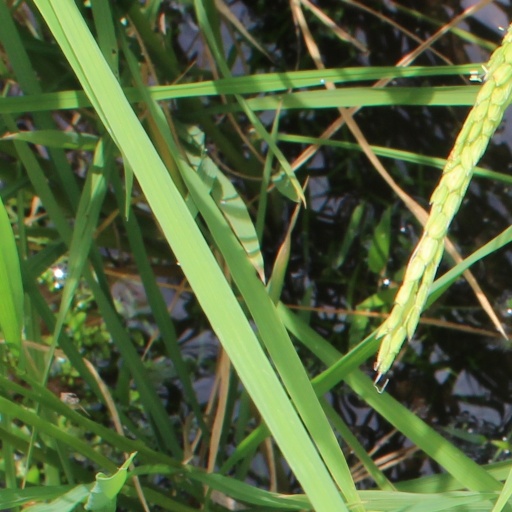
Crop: rice